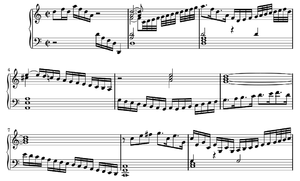
Premières mesures de la Toccata de Giovanni Pichi, incluse dans le Fitzwilliam Virginal Book, n° 95.